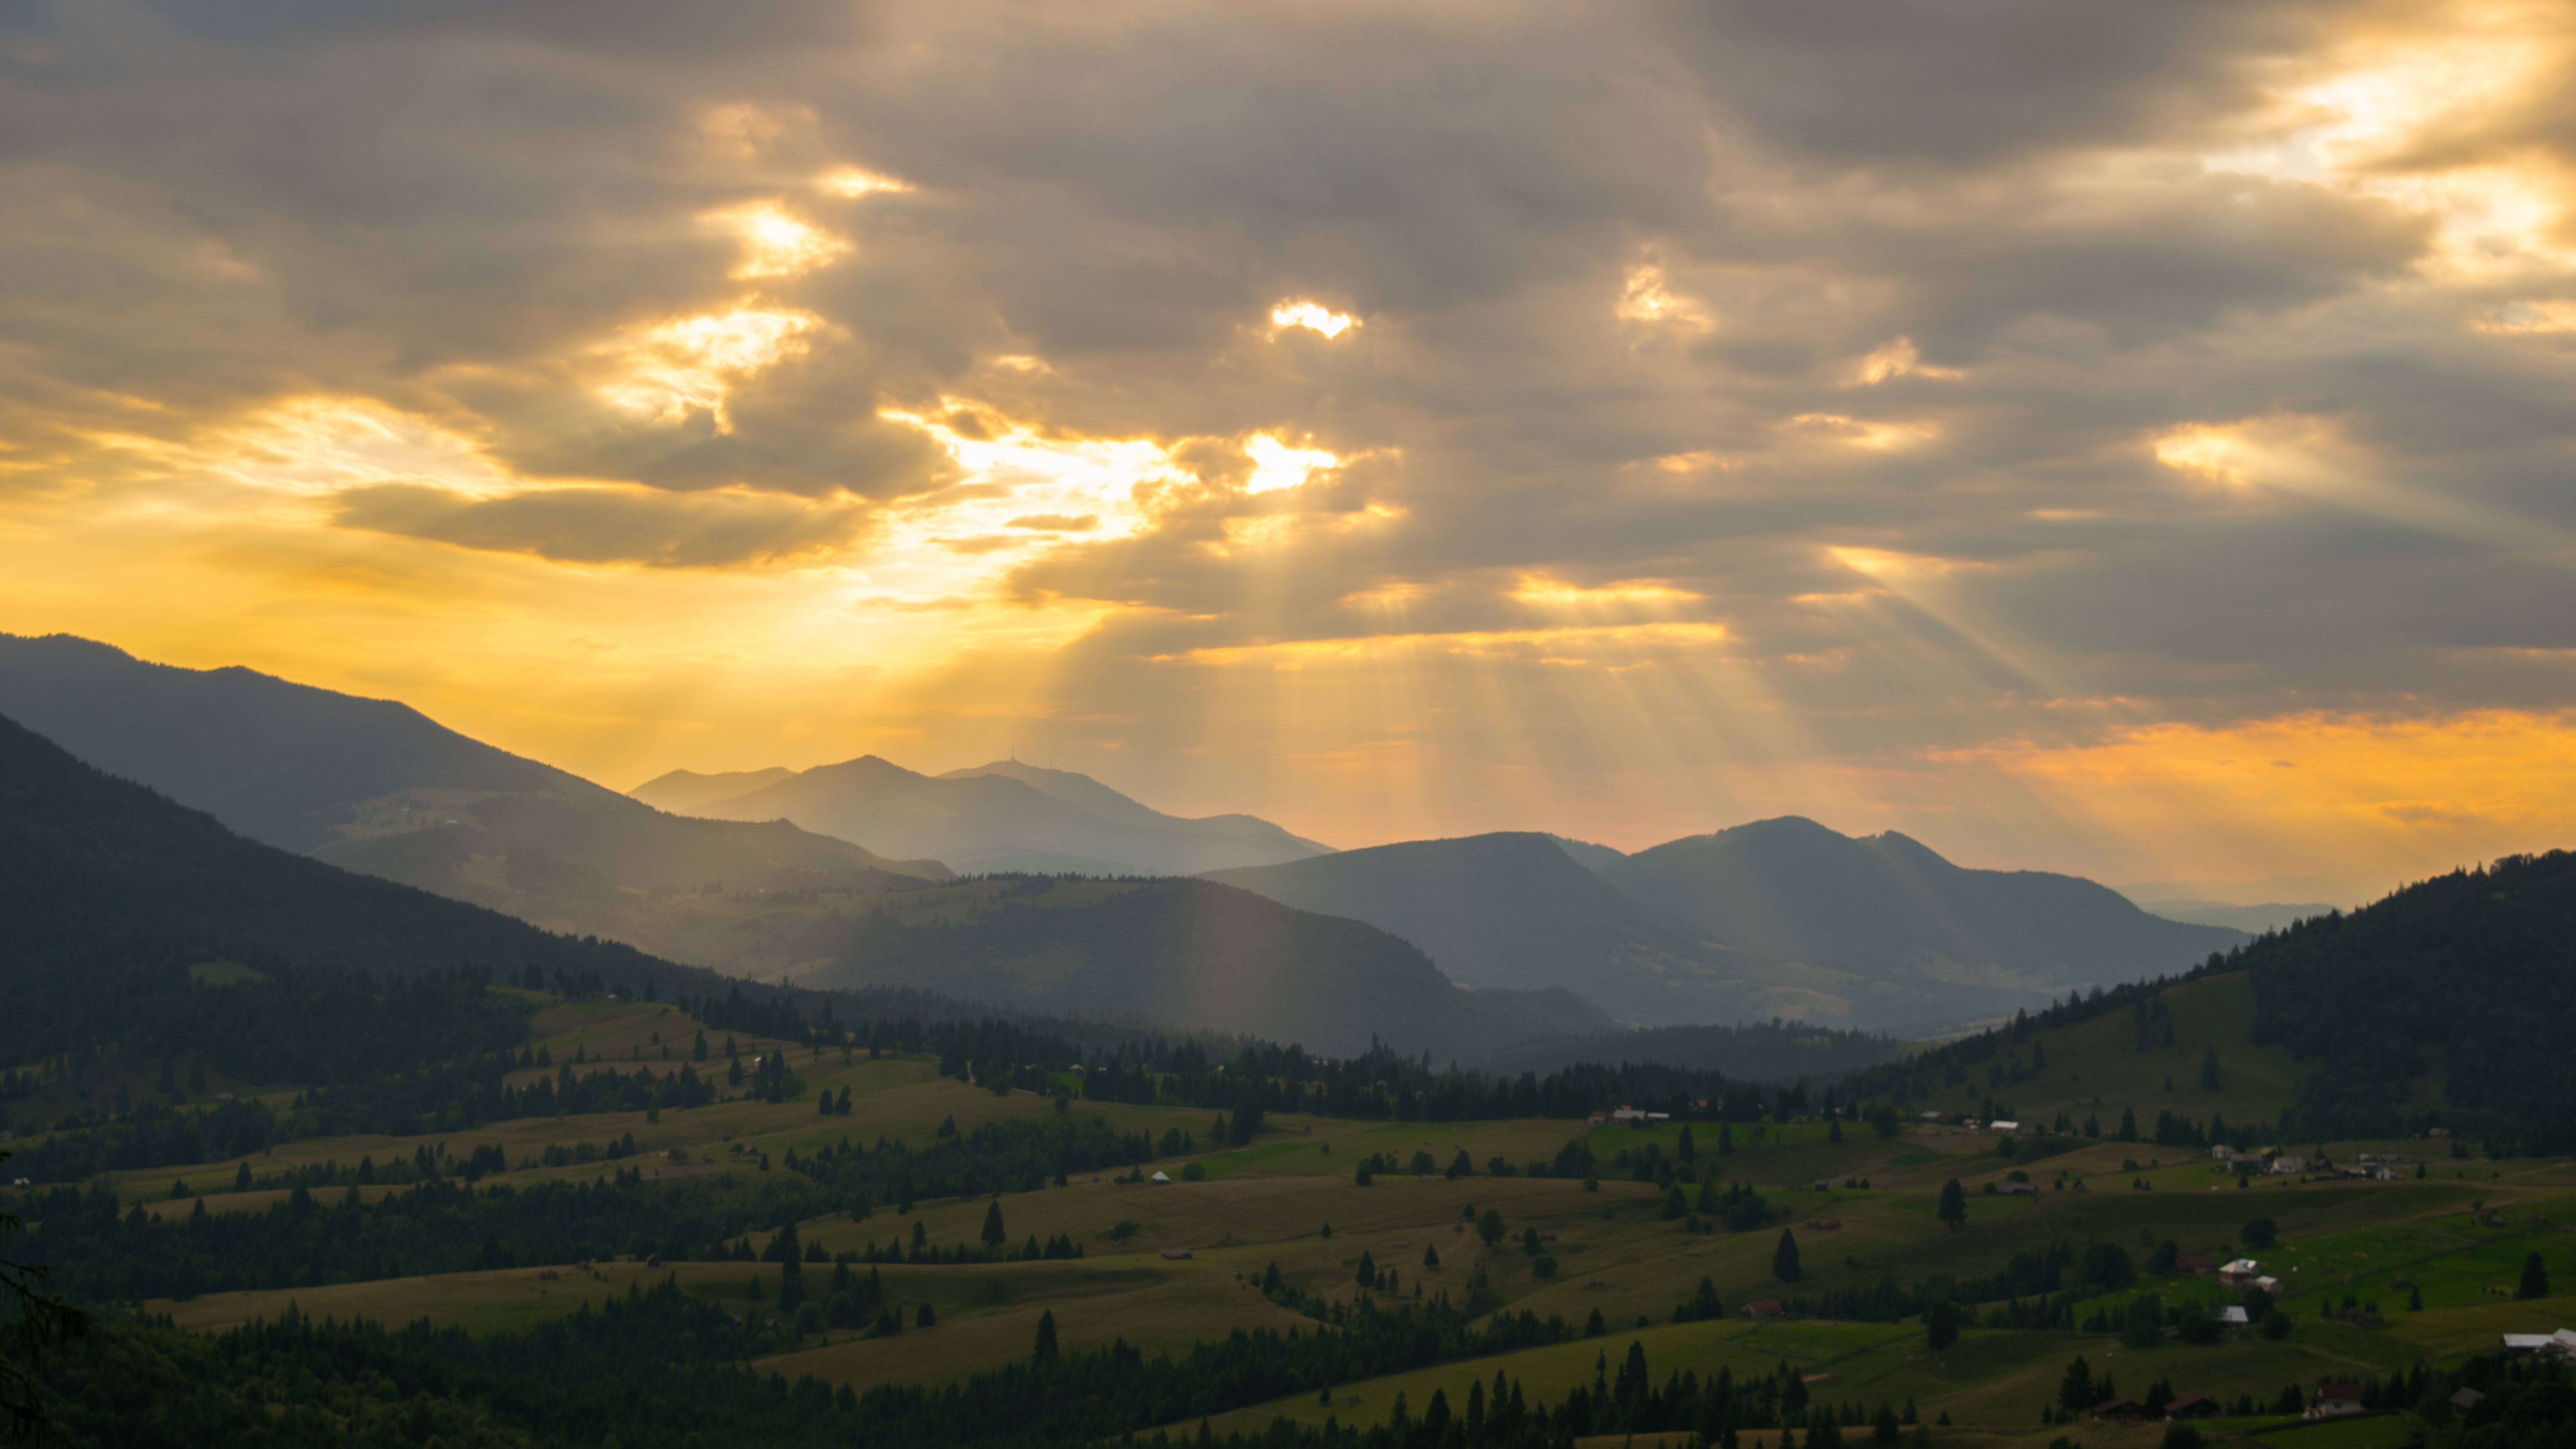
mountain, cloud, sky, sun, sunrise, sunset, field, sunlight, morning, hill, dawn, valley, mountain range, dusk, evening, plain, plateau, loch, afterglow, atmospheric phenomenon, mountainous landforms